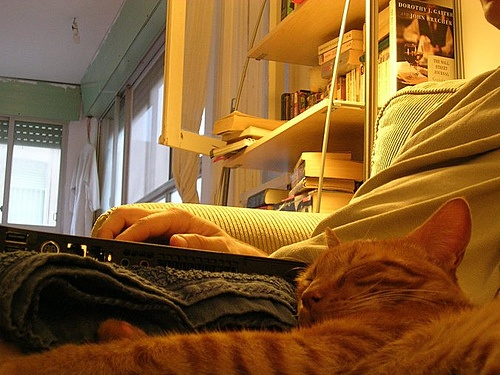
a person next to a bookshelf is using his laptop with a cat resting on him
a cat laying next to a person using a laptop on the couch
A cat that is laying on someone's lap.
A man on a couch in a living room with his laptop and his cat.
an orange sleeping cat and a person with a laptop